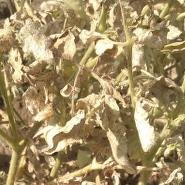
Crop: Tomato
Condition: mite-d